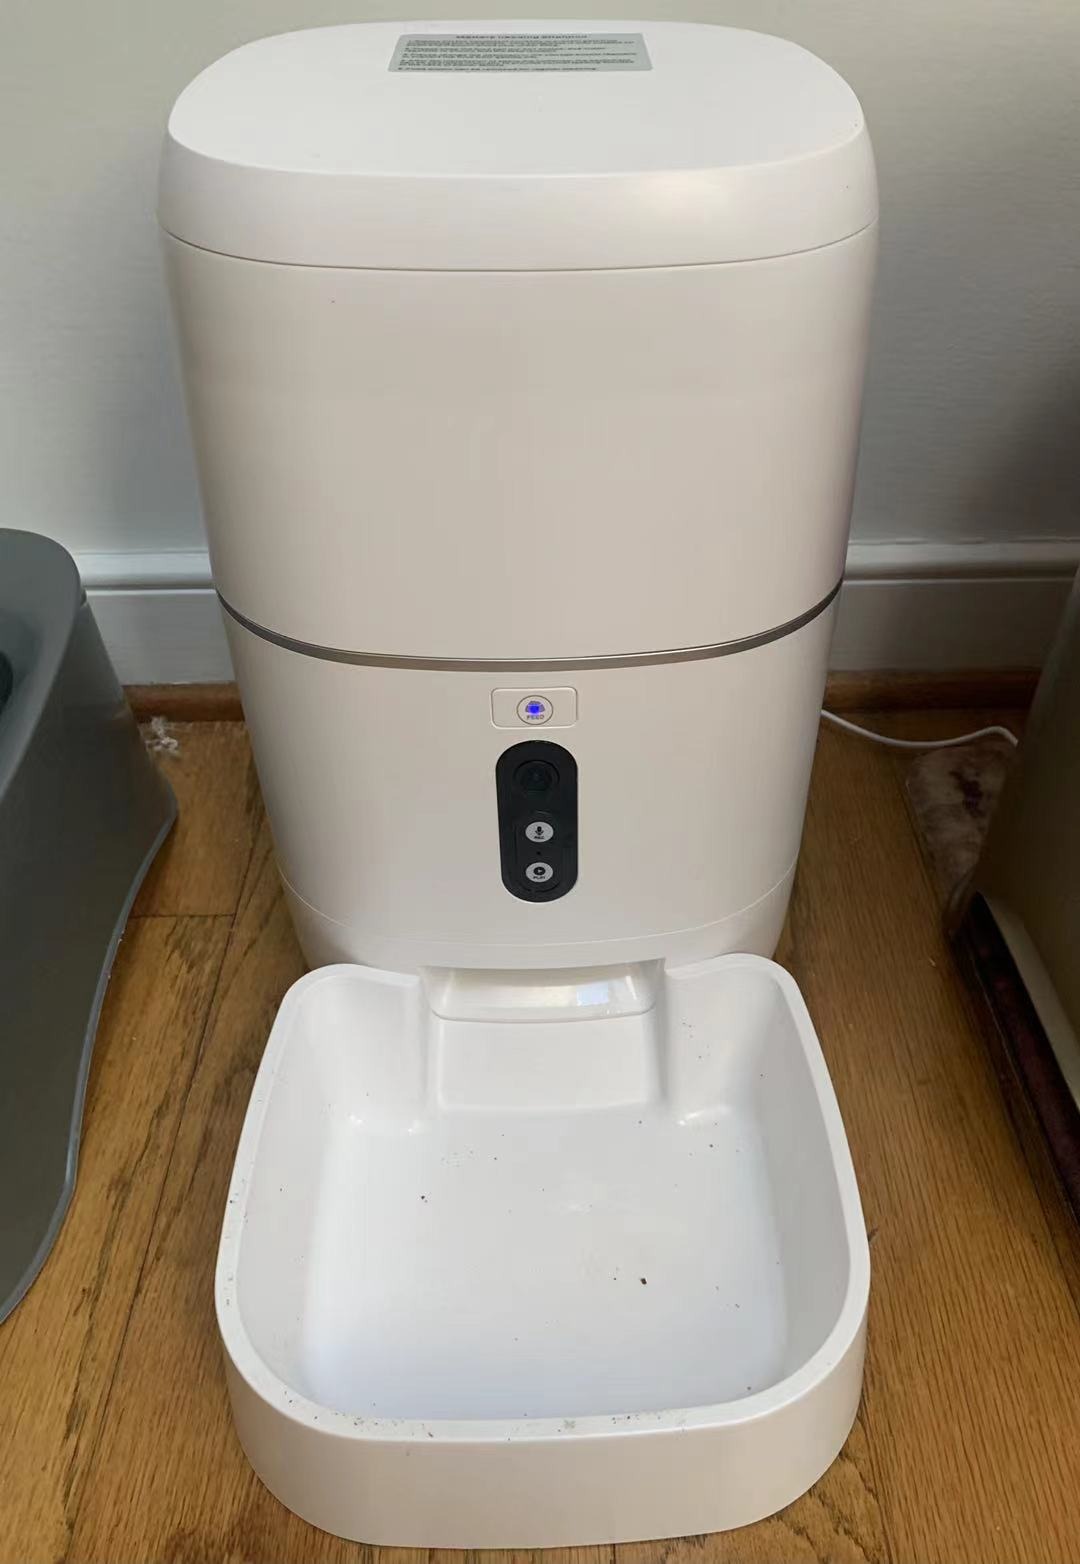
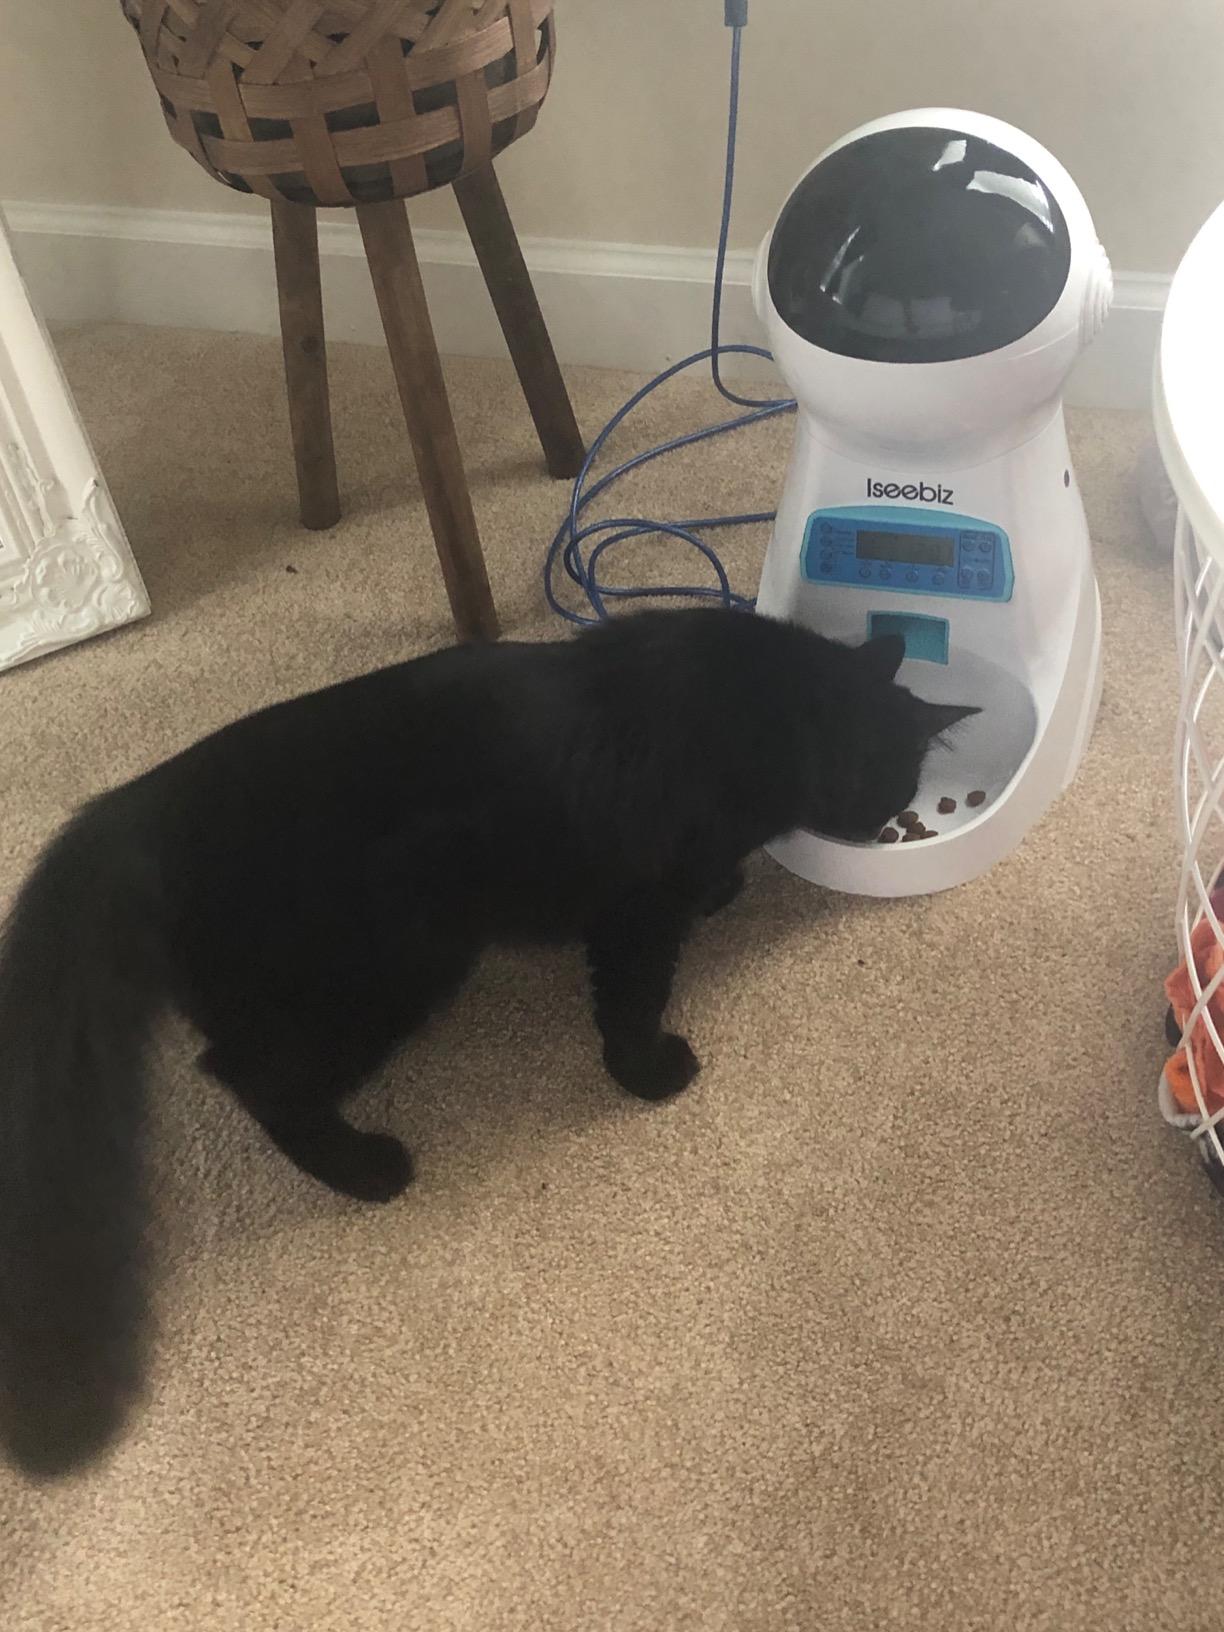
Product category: items_feeder
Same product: no